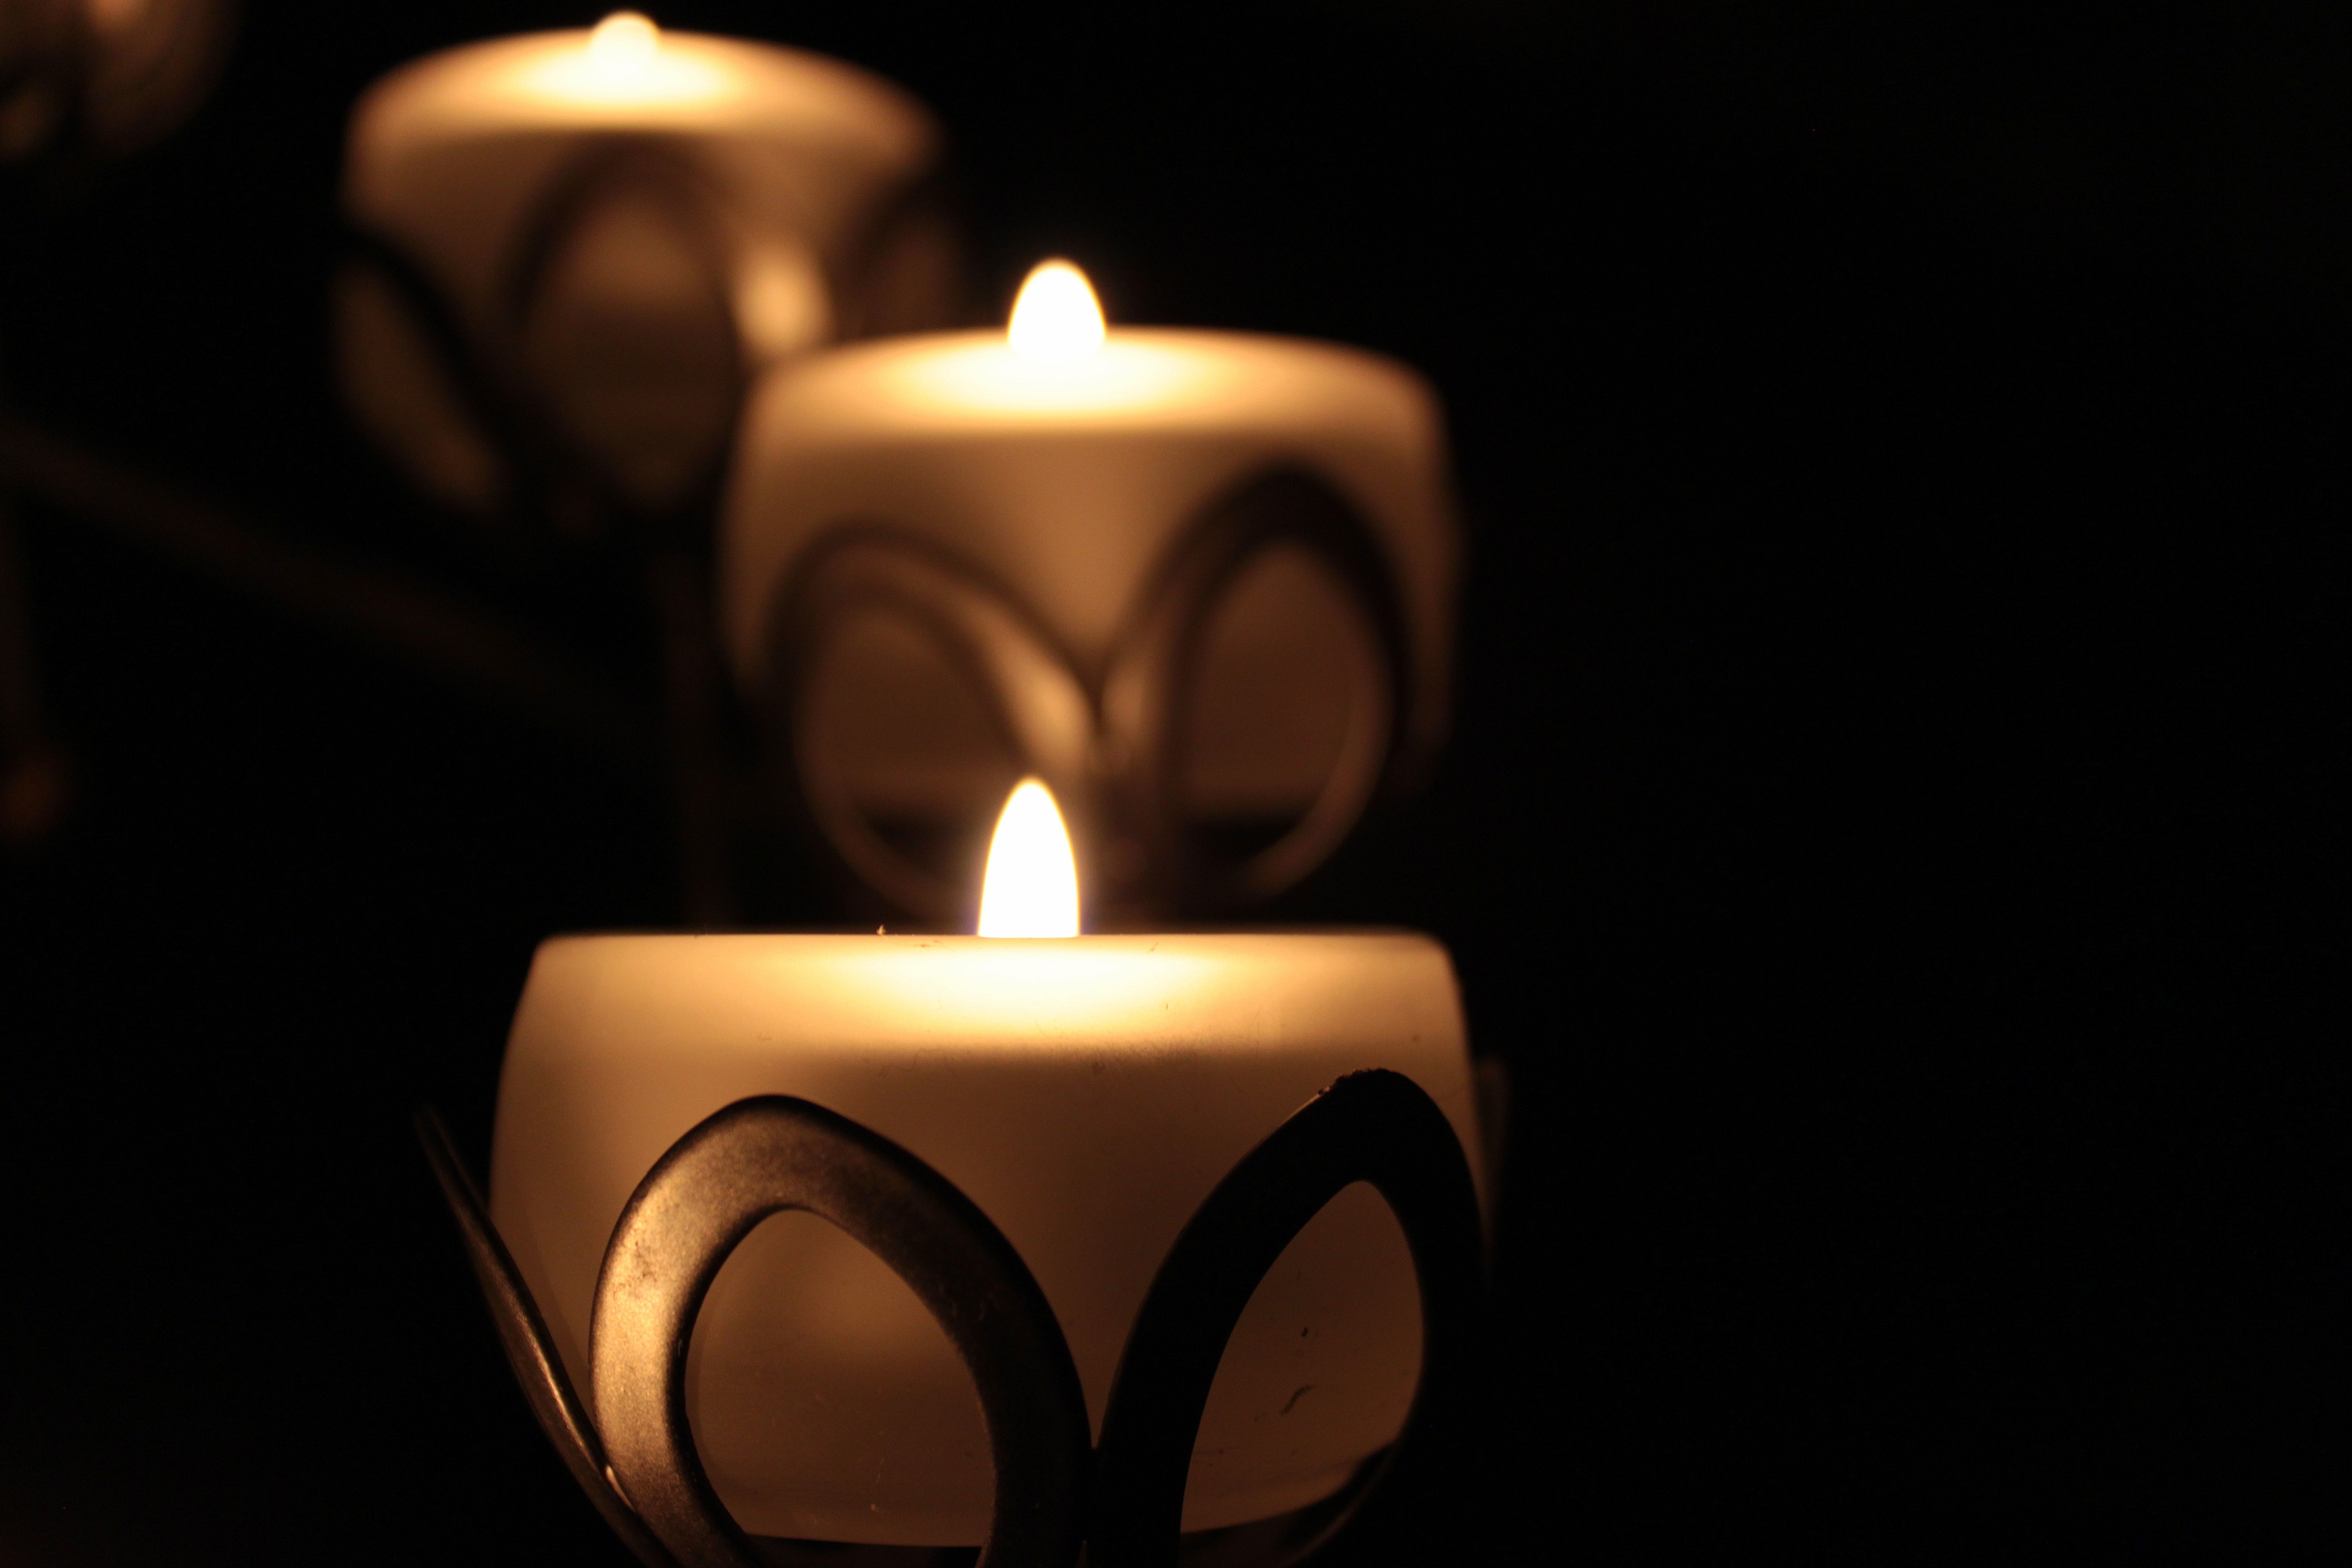
light, flame, romantic, darkness, candle, lighting, decor, deco, burn, light fixture, hell, mood, candlelight, candle holders